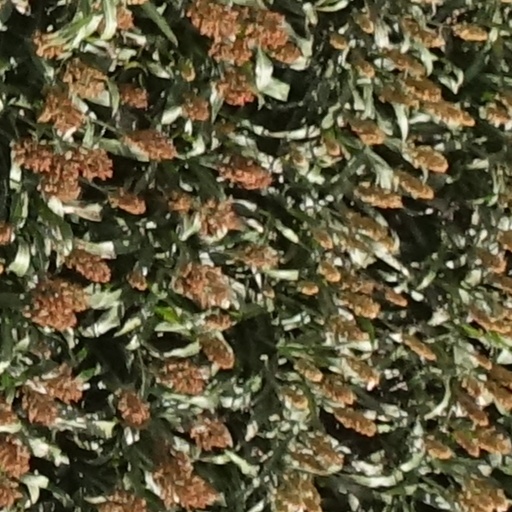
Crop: sorghum